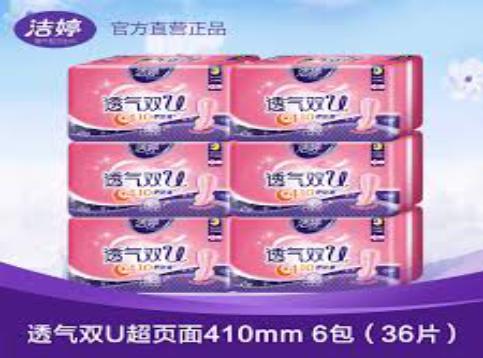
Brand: ladycare
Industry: Necessities